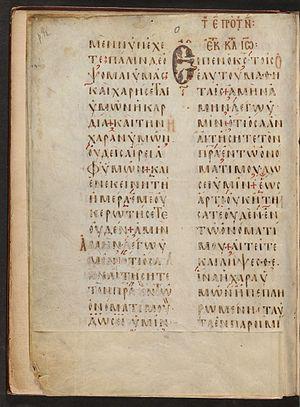
Un manuscrit du Nouveau Testament en Lectionnaire est une copie manuscrite contenant les passages des textes lus à l'occasion des cérémonies religieuses. Les lectionnaires sont écrits en caractères onciales ou minuscules grecques sur parchemin, papyrus, vélin, ou papier.